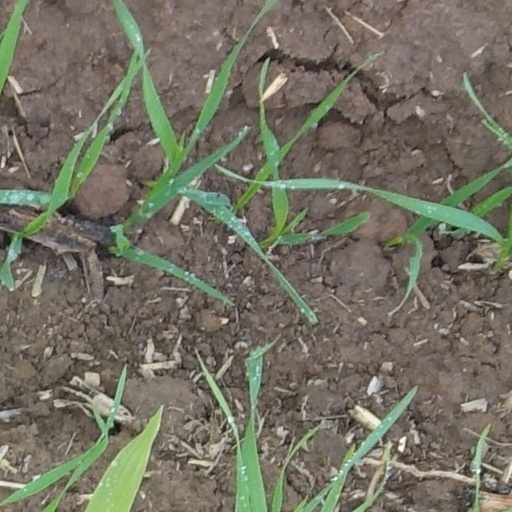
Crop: wheat